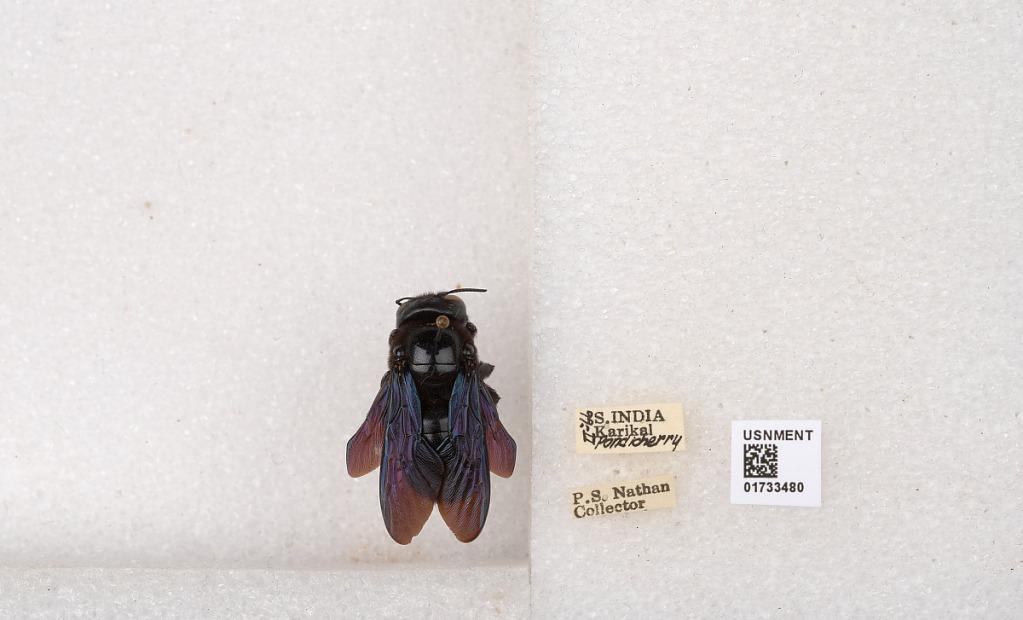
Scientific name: Xylocopa (Ctenoxylocopa) fenestrata (Fabricius)
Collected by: P. Nathan
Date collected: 1966-2-1
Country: India
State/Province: Puducherry
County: Karaikal
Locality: Karikal